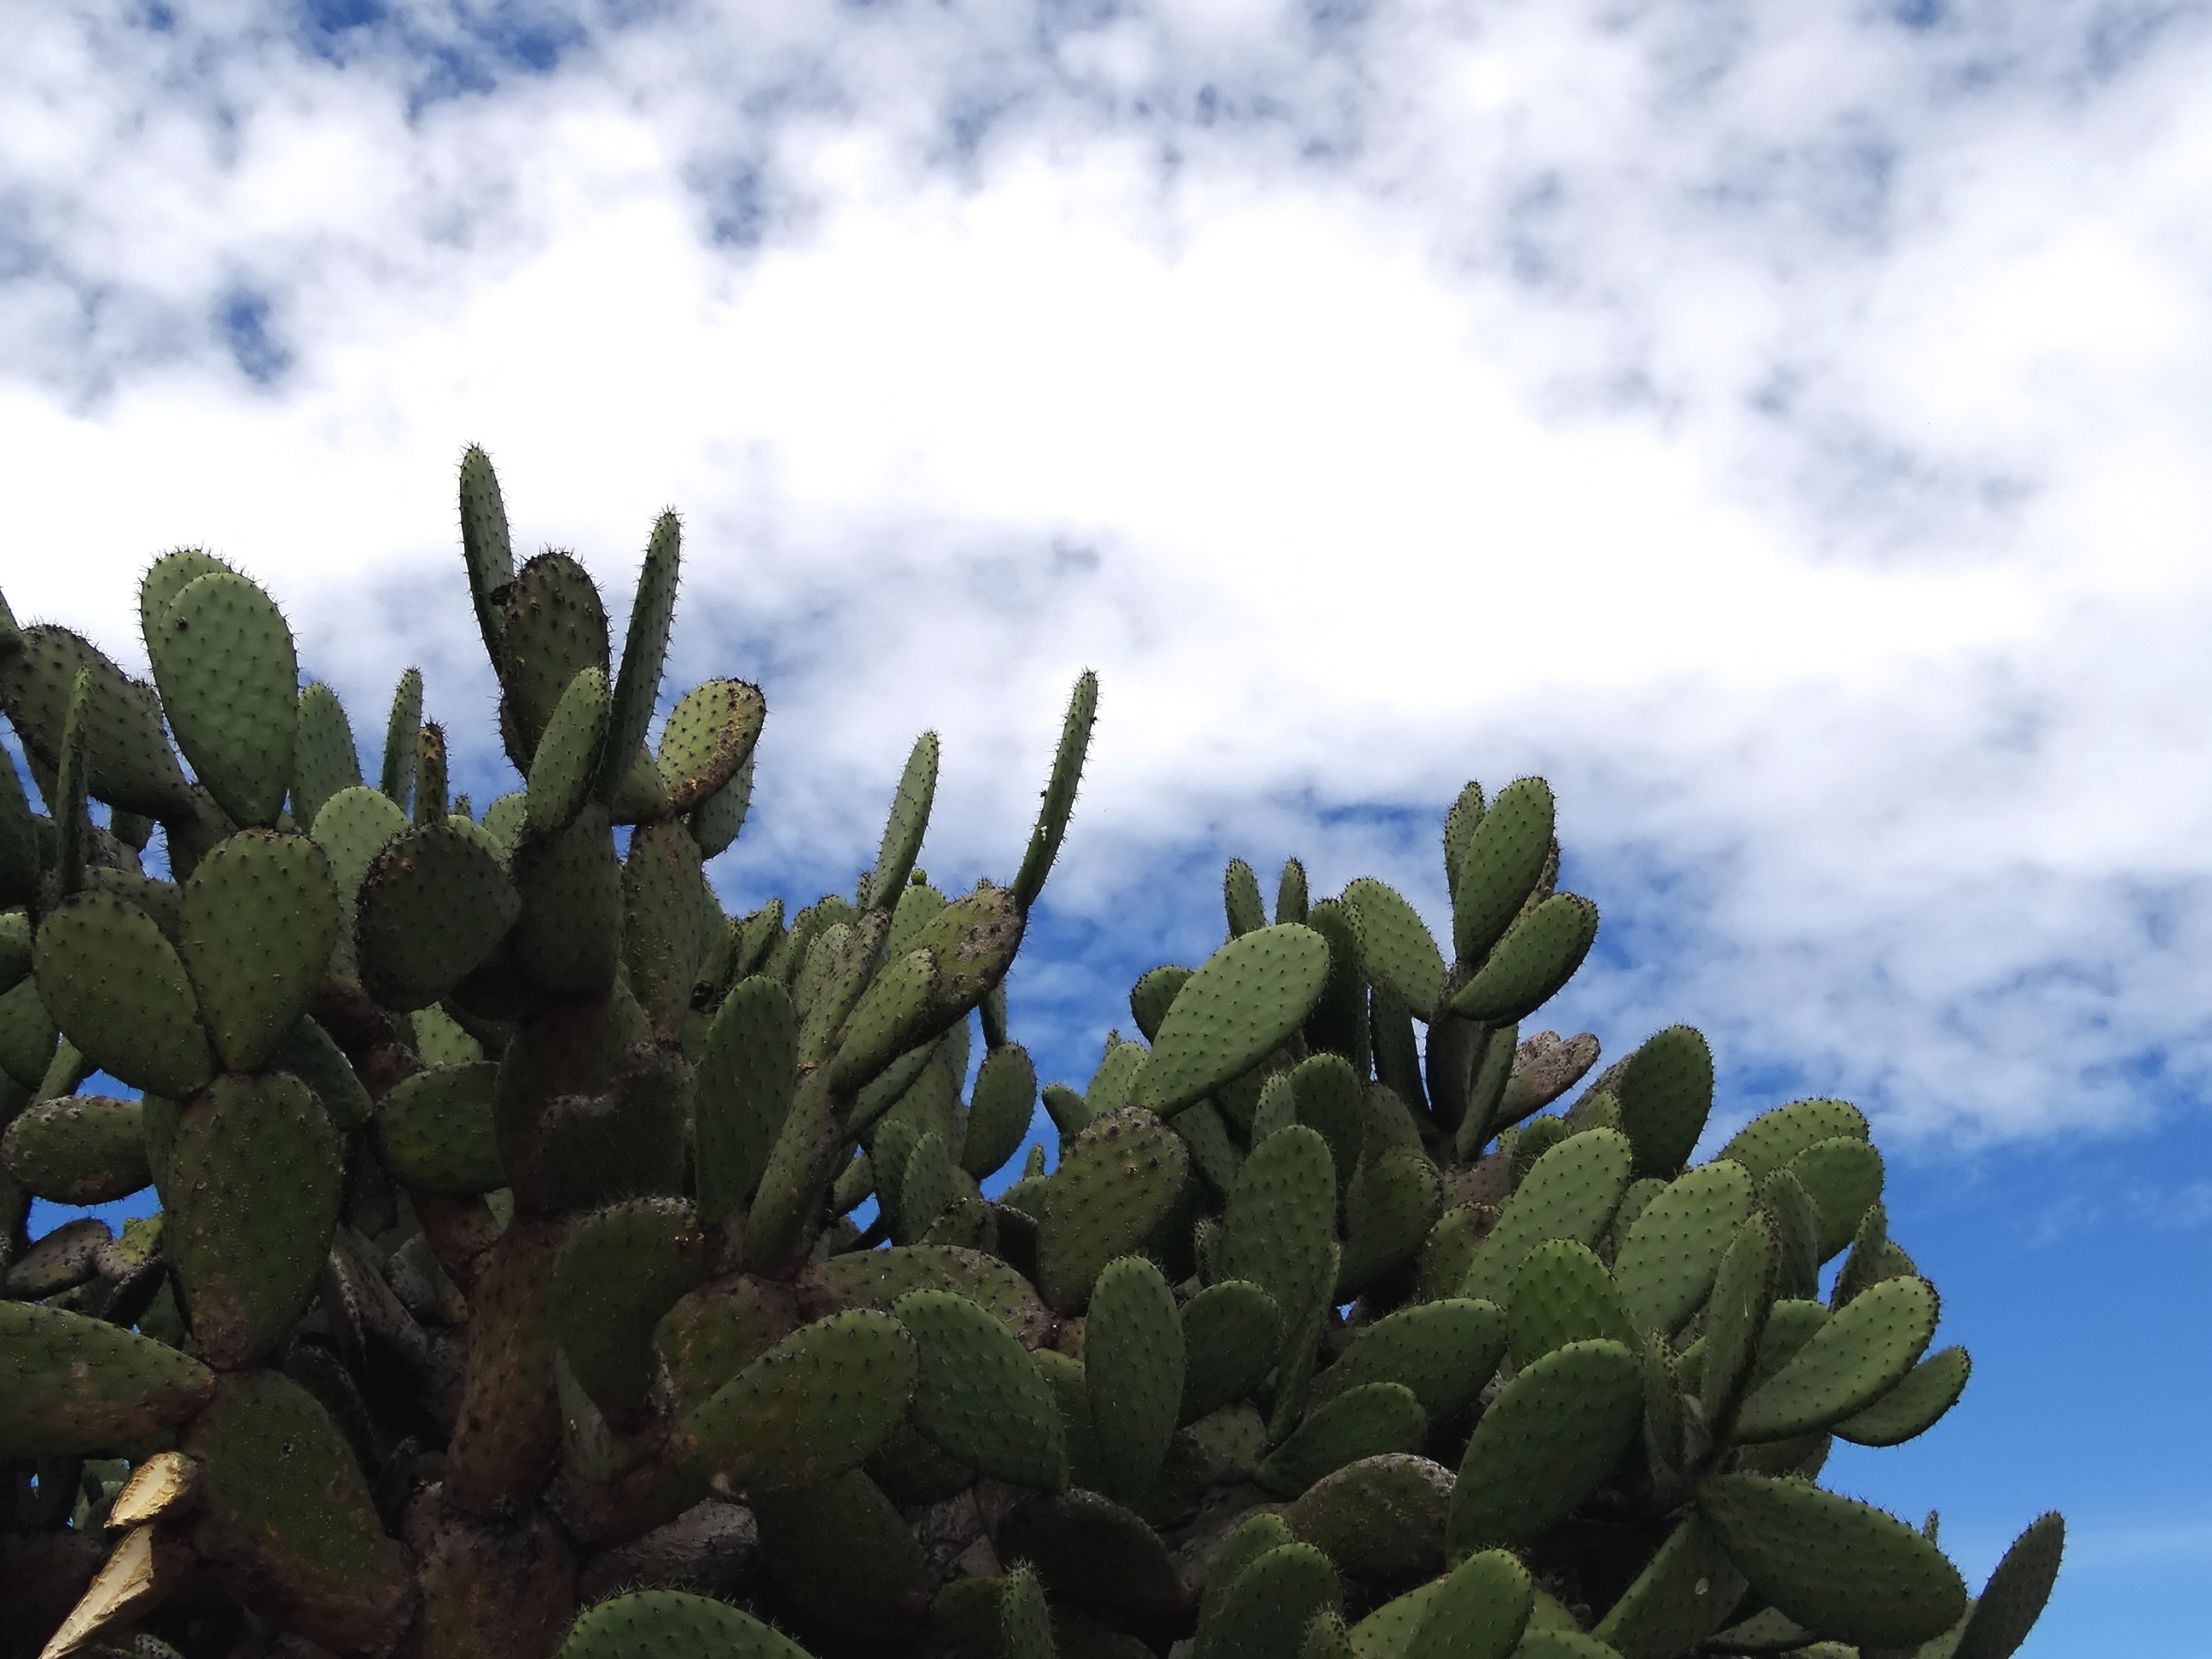
tree, nature, grass, cactus, plant, sky, leaf, arid, desert, flower, frost, green, botany, flora, vegetation, shrub, thorns, ecosystem, skewers, flowering plant, nopales, land plant, thorns spines and prickles, nopal, barbary fig